Admiral's Walk

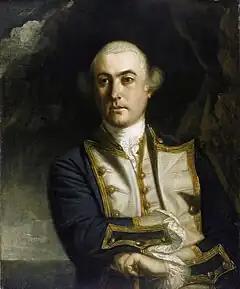
"Captain the Honourable John Byron". Joshua Reynolds, oil on canvas, 1759. National Maritime Museum, Greenwich.

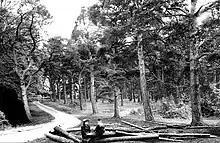
Admiral's Walk, the trees planted by John Byron, seen in 1908

The house was built in the early 1900s on land that was formerly part of Furzefield Copse. It was designed in the style of an Elizabethan manor house in accordance with the Tudor Revival architecture that was then popular. It takes its name from a nearby avenue of Scots pines, known as Admiral's Walk, planted by the explorer Vice-Admiral John Byron (1723–1786) (grandfather of the poet) who lived at Pirbright Lodge. The pines were later felled.